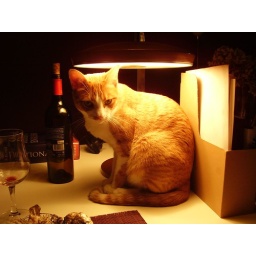
Sponge under the table lamp